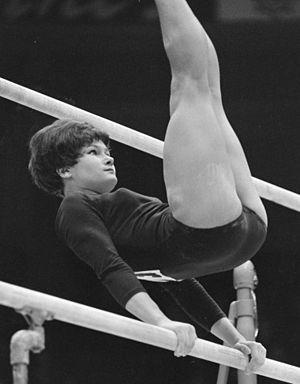
Marianna Némethová-Krajčírová, née le 1ᵉʳ juin 1948 à Košice, est une gymnaste artistique tchécoslovaque.